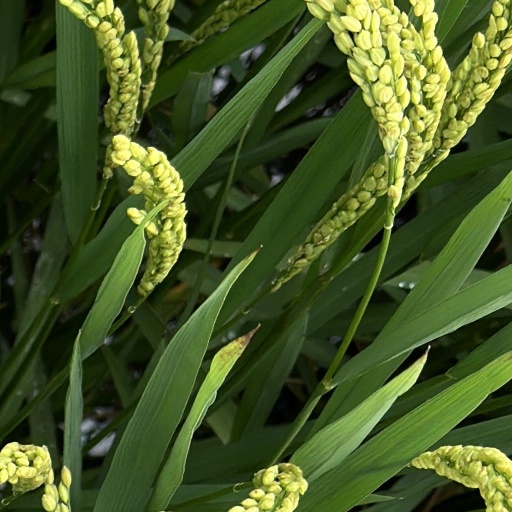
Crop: rice